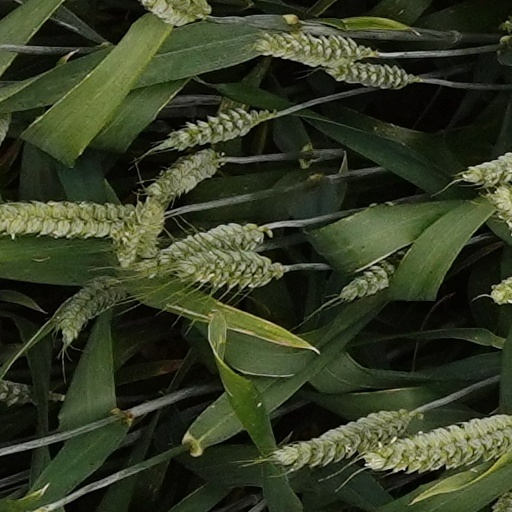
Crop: wheat